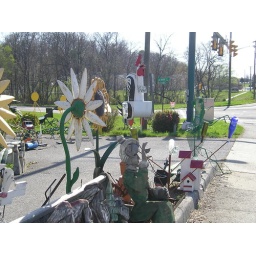
cute stuff by the side of the road at hollins u